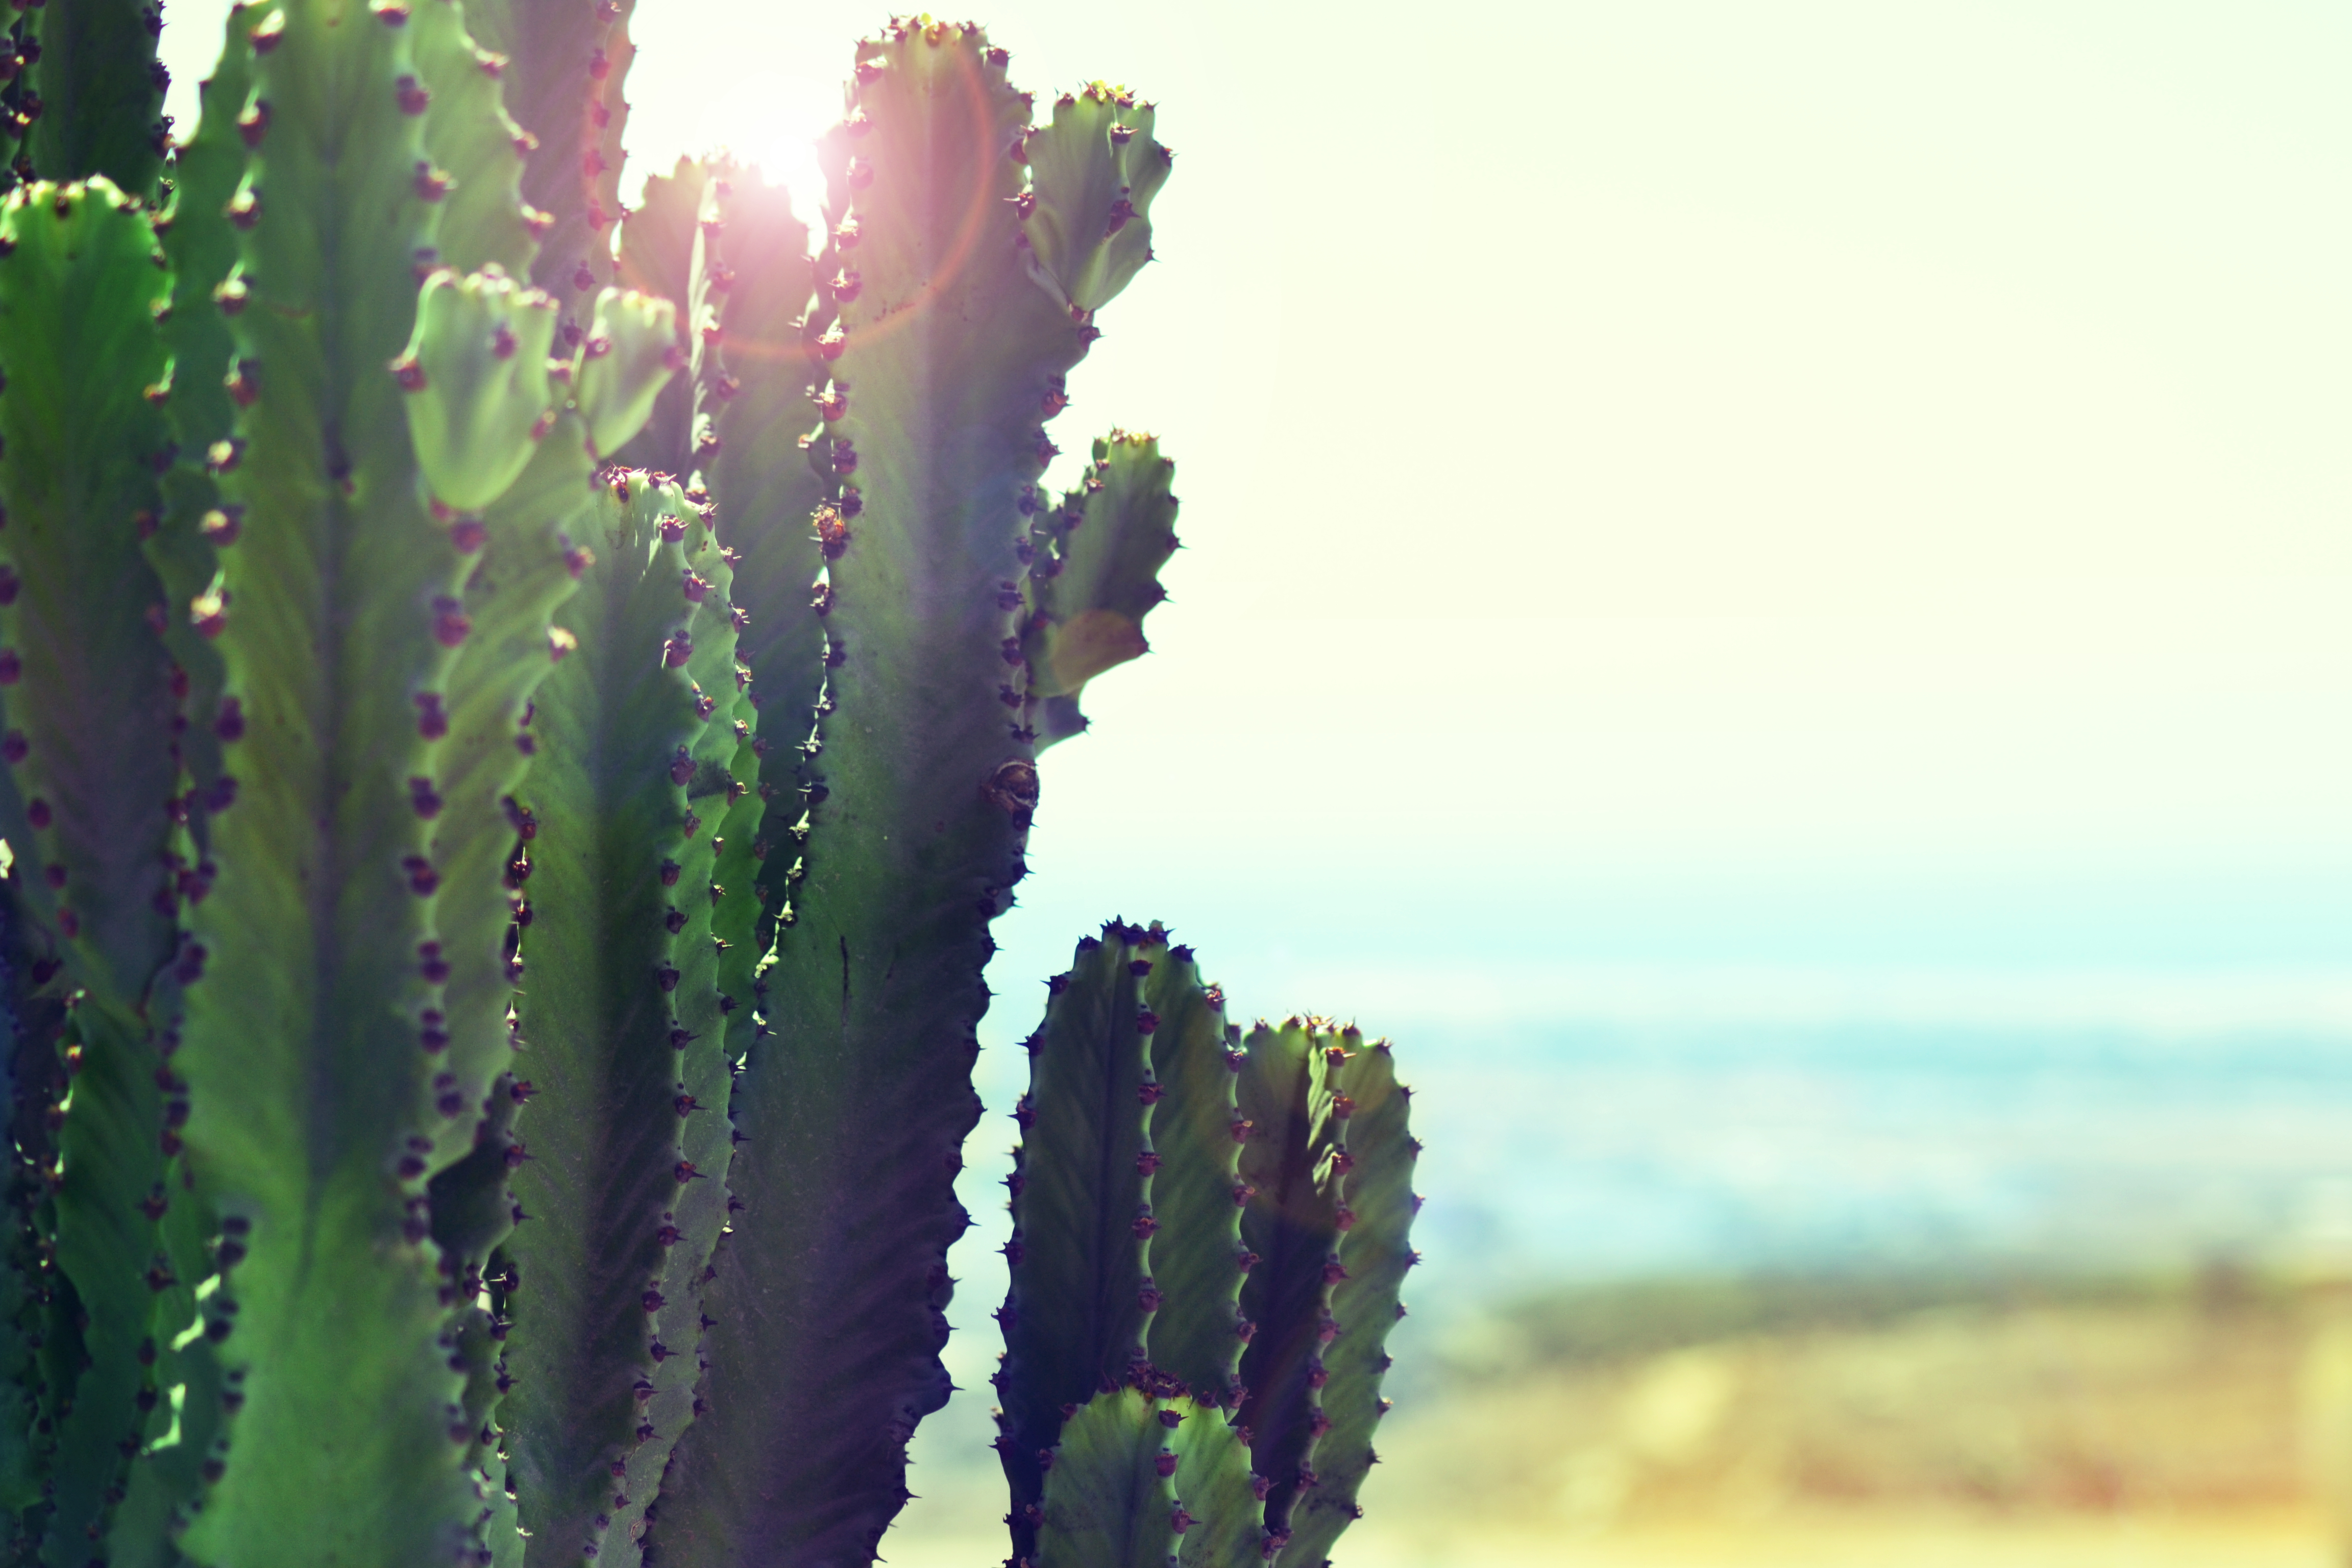
nature, cactus, plant, desert, flower, botany, cacti, lens flare, flowering plant, plant stem, land plant